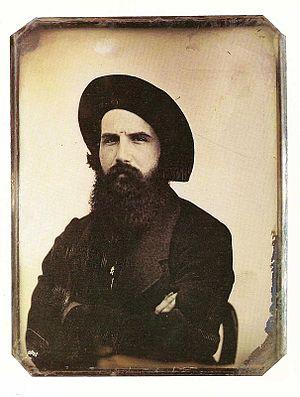
Lucio Victorio Mansilla, né le 23 décembre 1831 à Buenos Aires et mort le 8 octobre 1913 à Paris, est un général de division de l'armée argentine, journaliste, écrivain, homme politique et diplomate argentin.